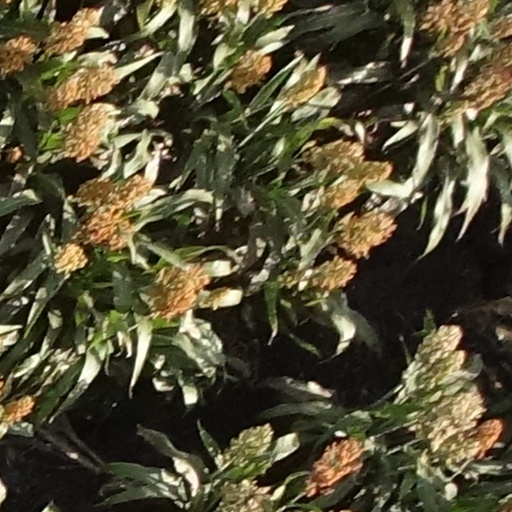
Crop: sorghum